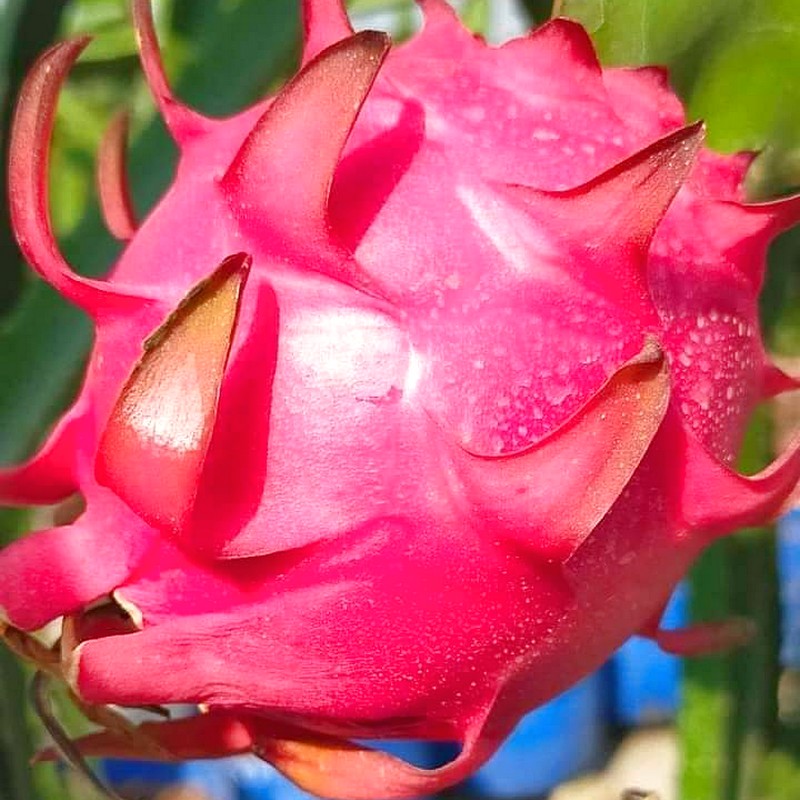
Label: Mature Dragon Fruit